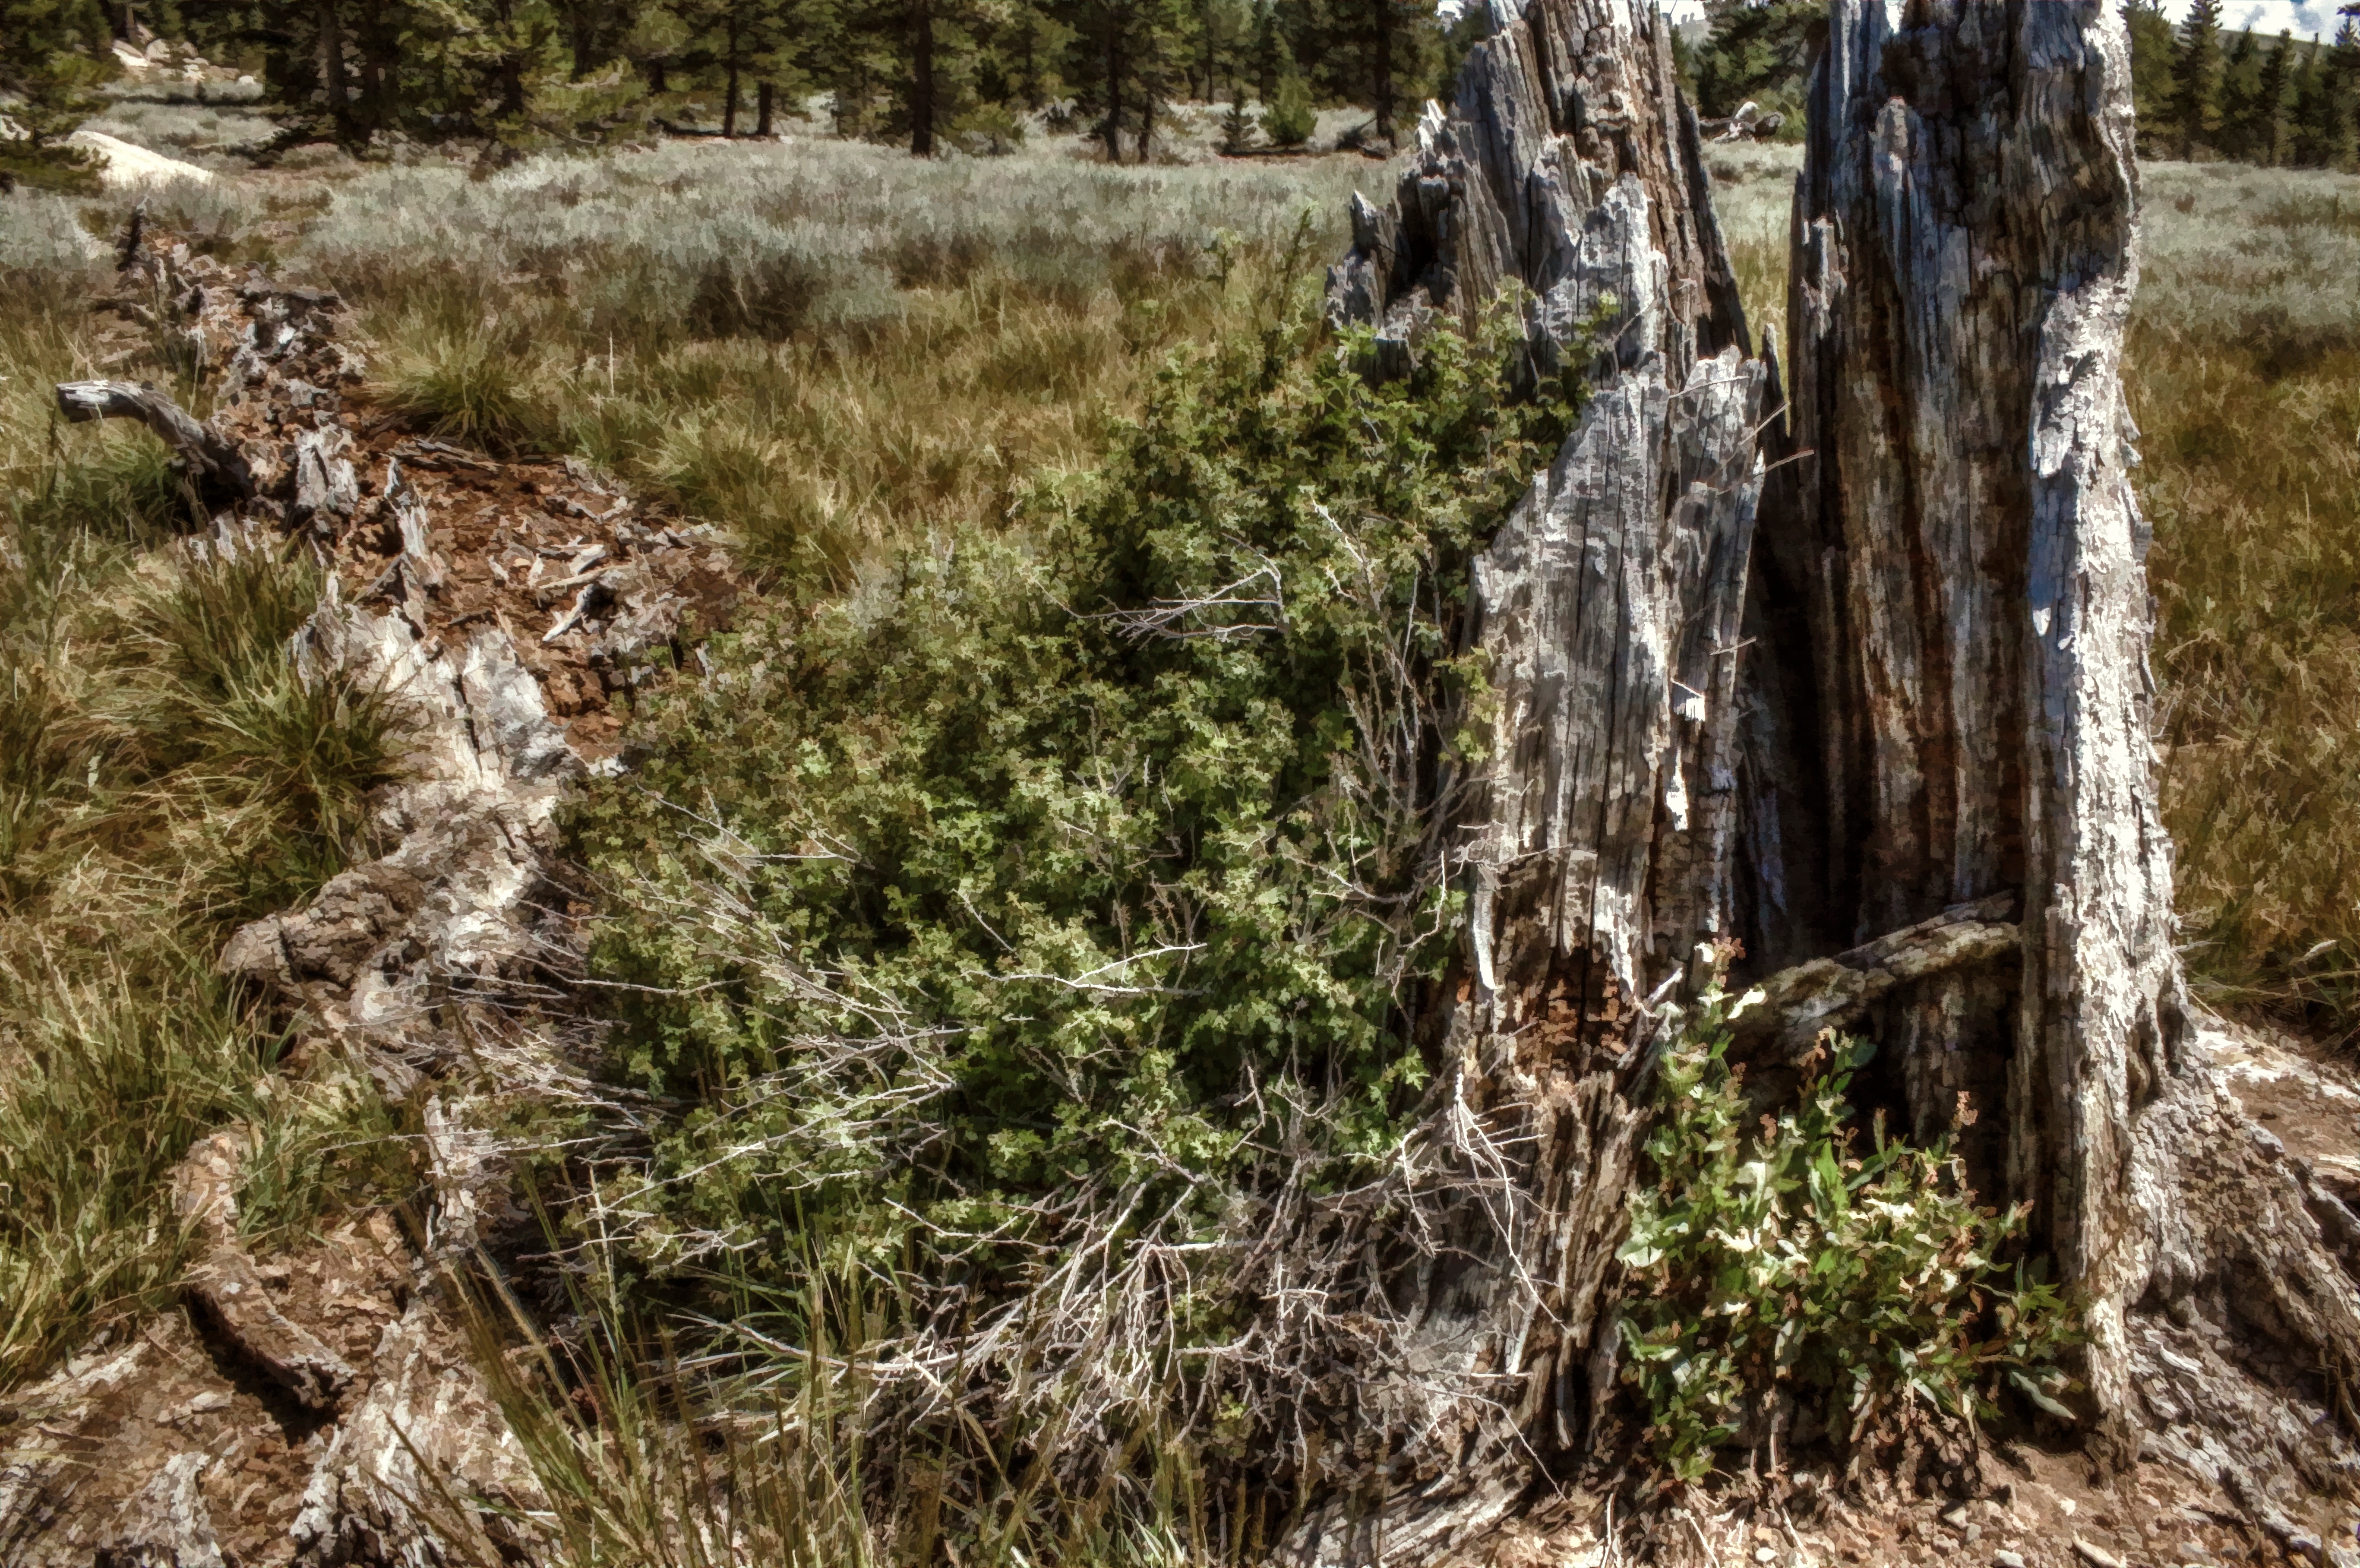
tree, grass, rock, wilderness, plant, trail, wildlife, terrain, habitat, natural environment